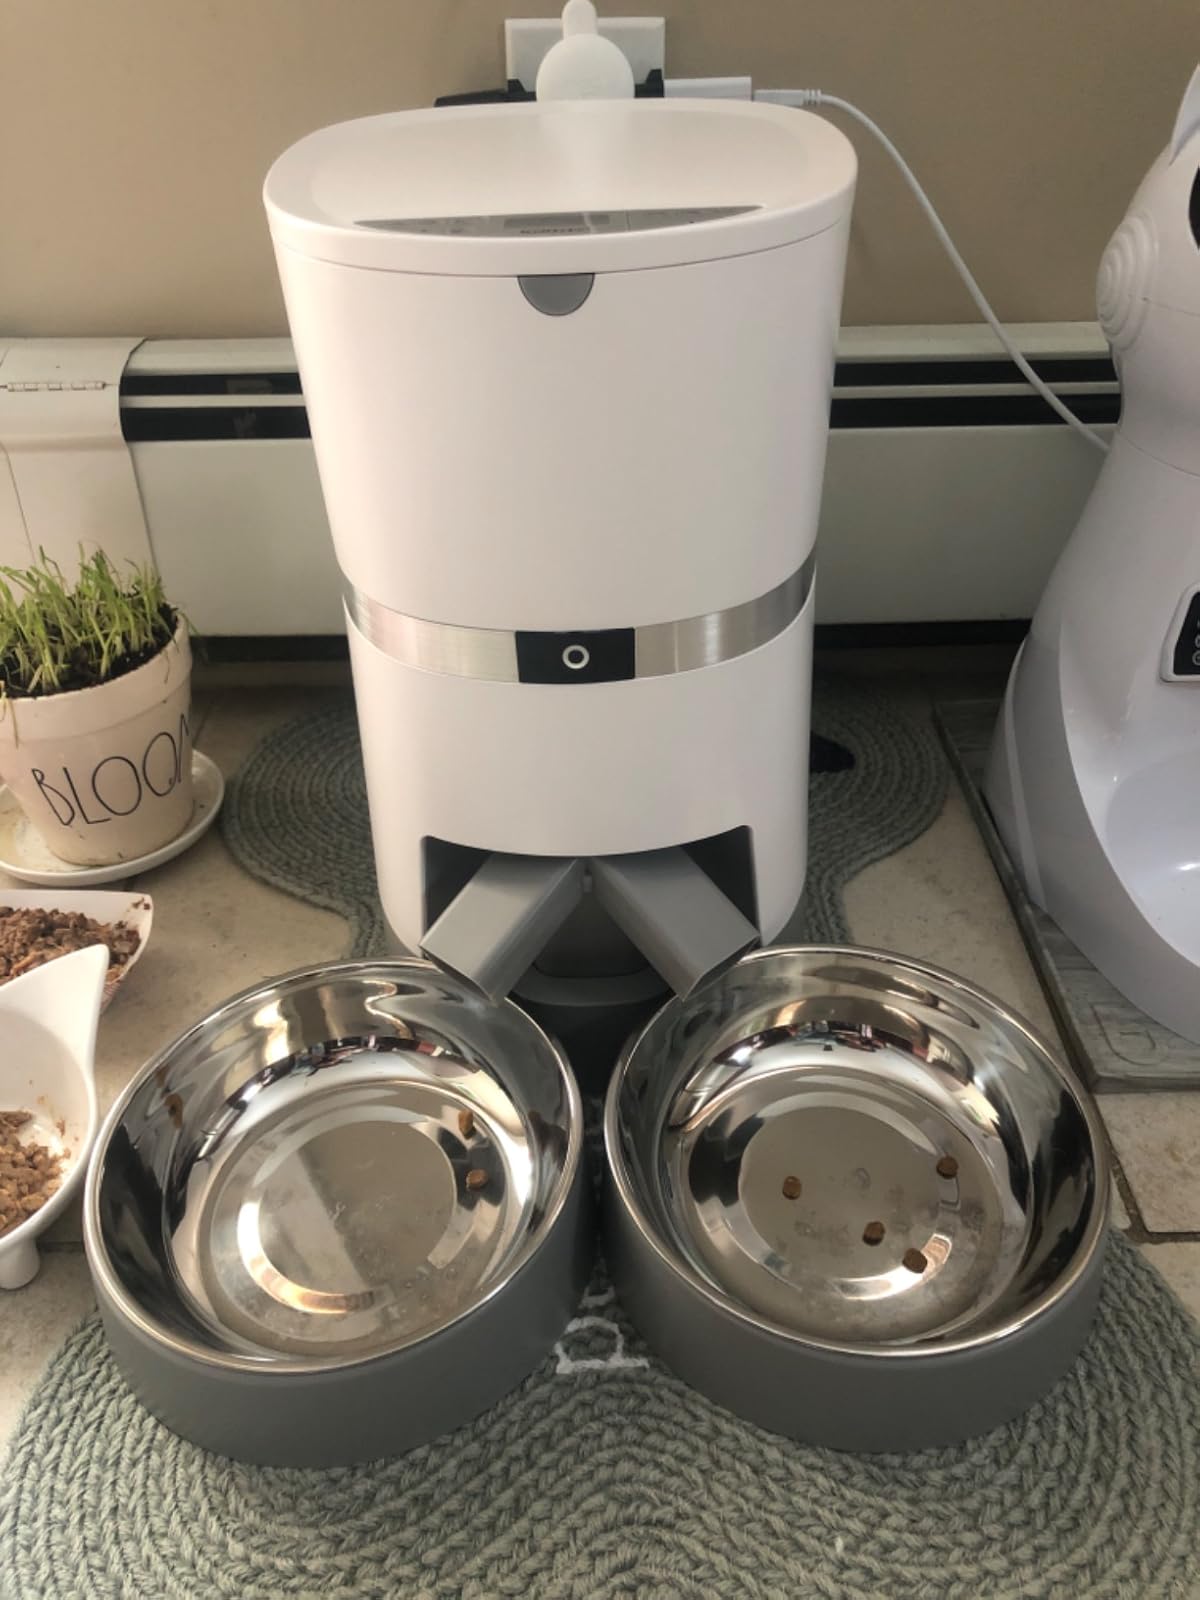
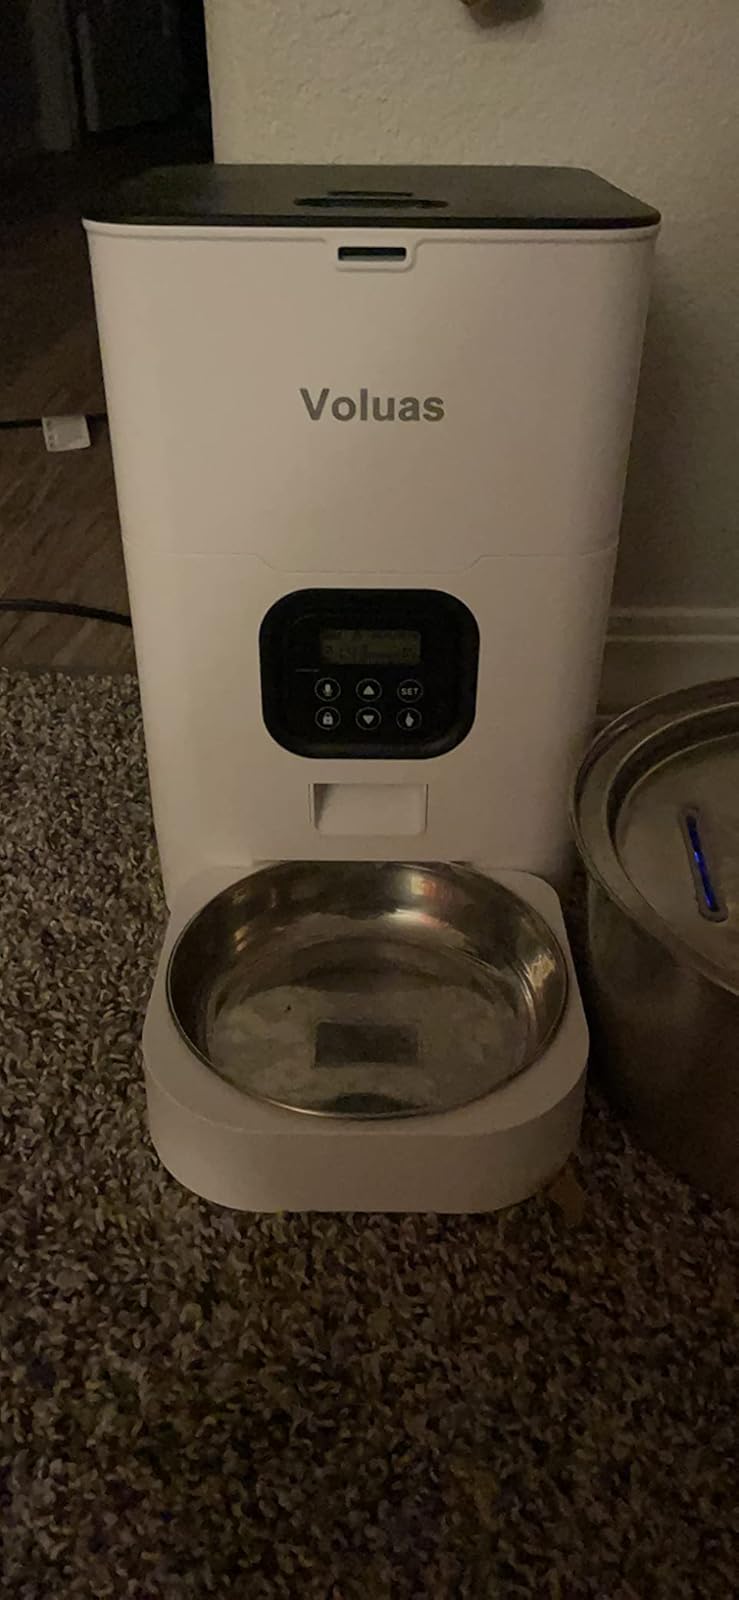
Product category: items_feeder
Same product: no